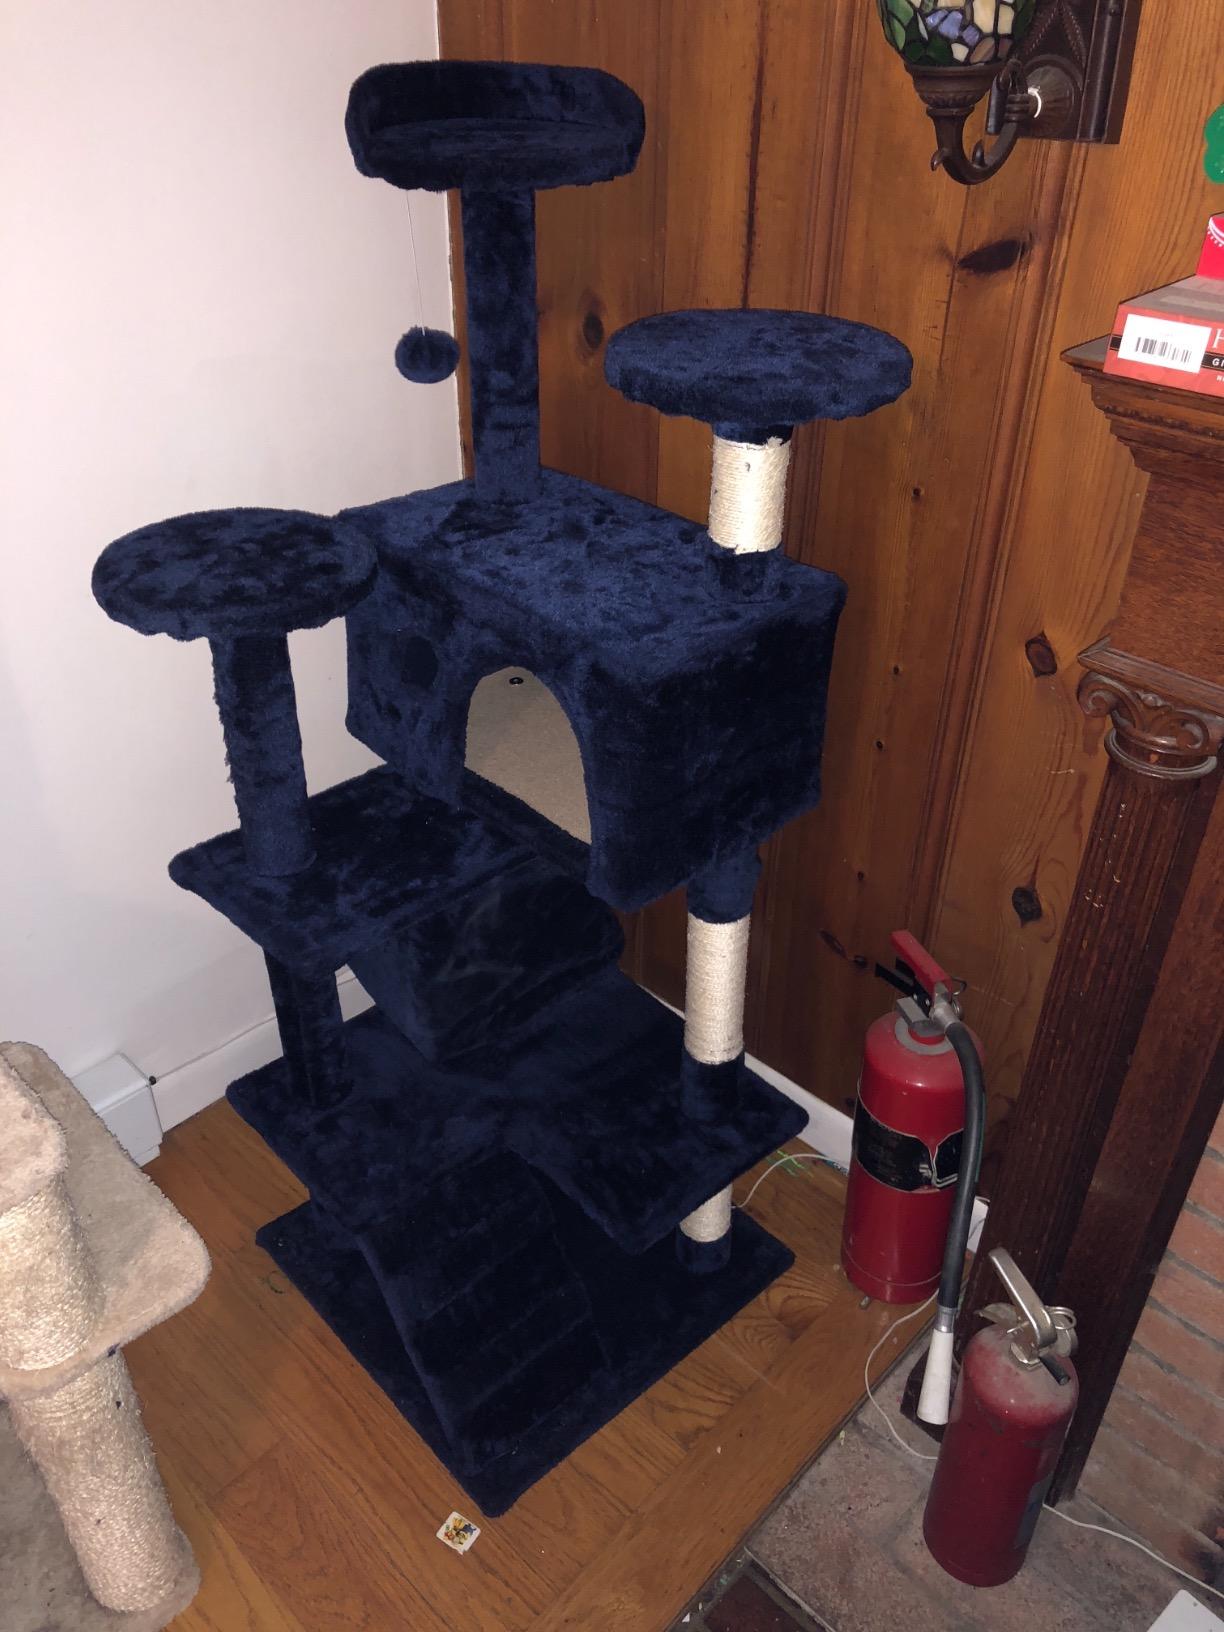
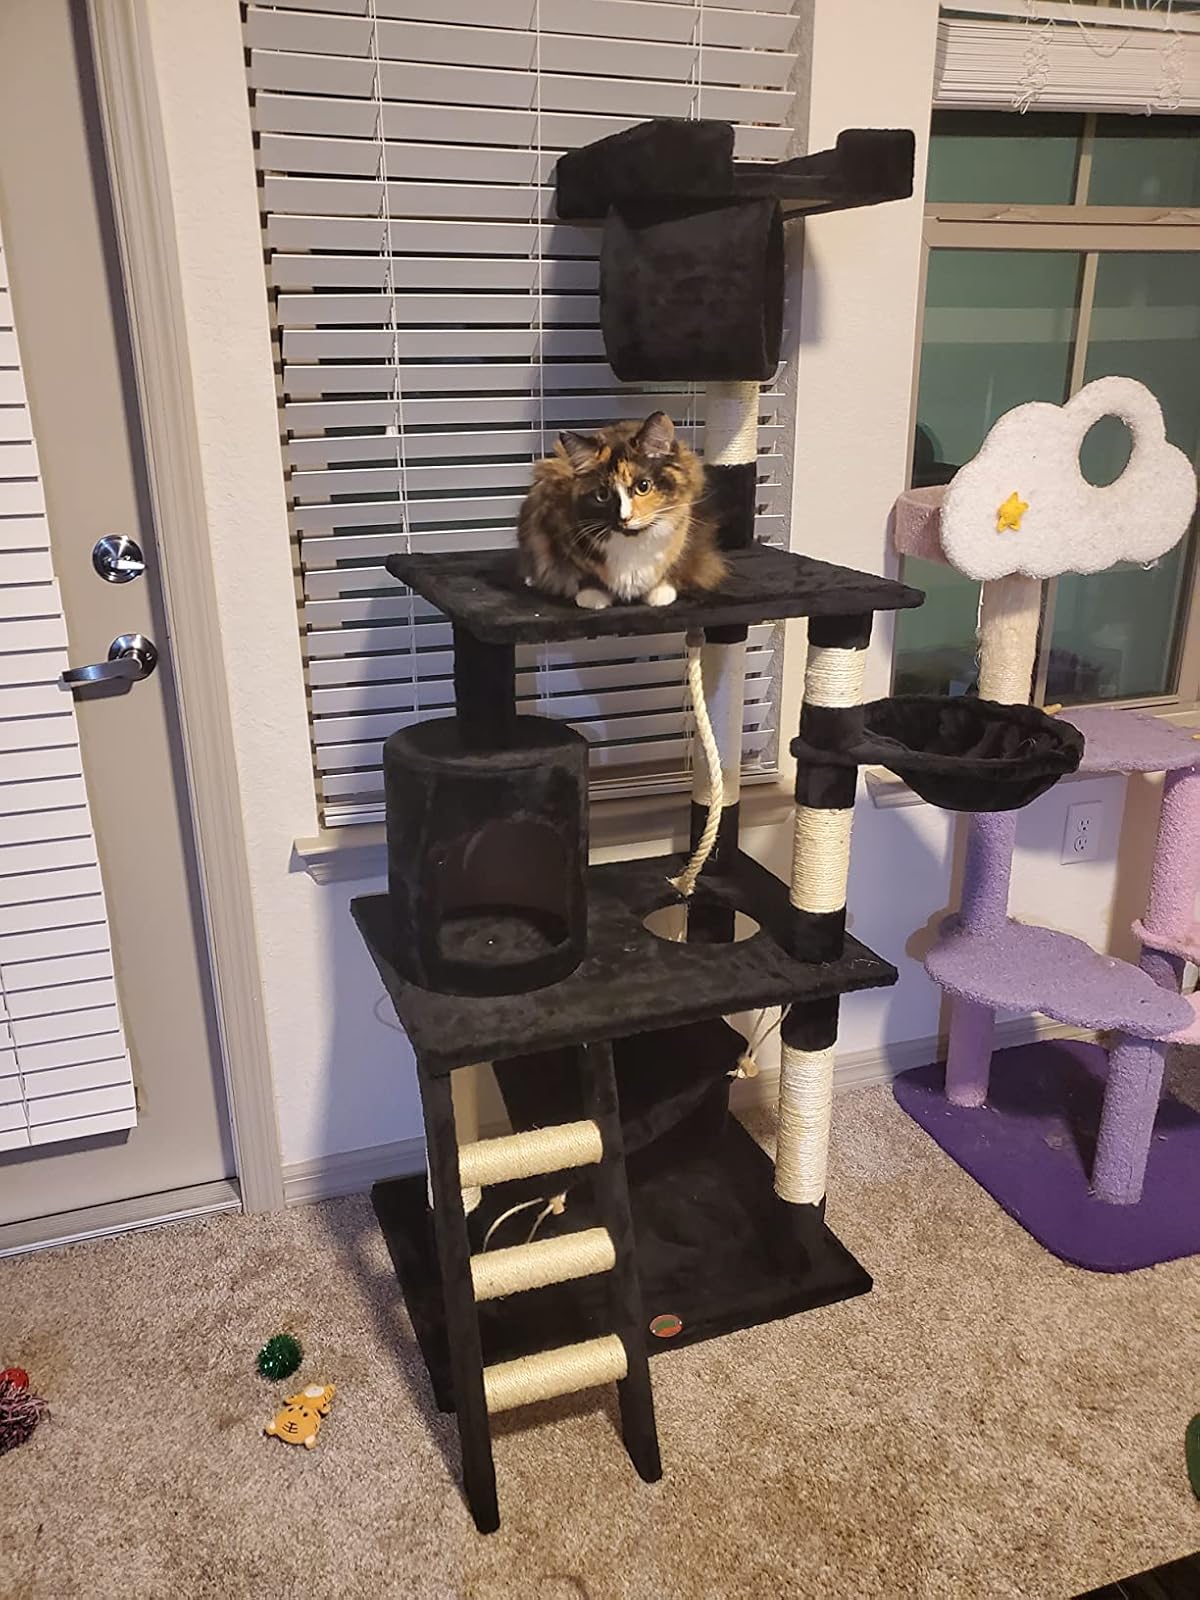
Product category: items_cat tree
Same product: no